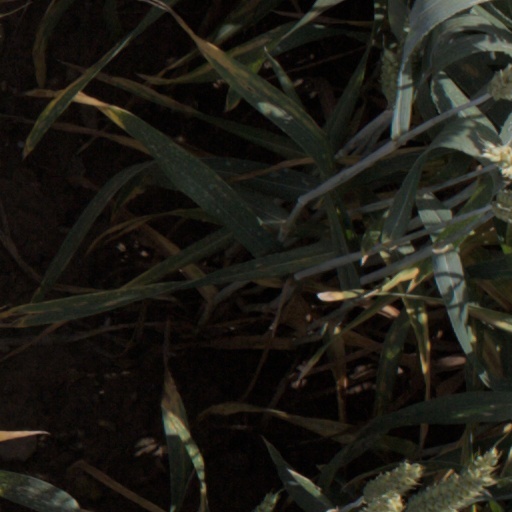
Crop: wheat